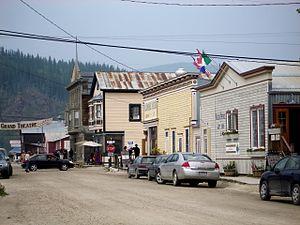
Une rue de Dawson City dans le Yukon (août 2009)
Un lieu historique national du Canada est un endroit désigné par le ministère de l’Environnement du Canada avec l'avis de la Commission des lieux et monuments historiques du Canada. Parcs Canada, une agence fédérale, administre le programme de désignation d’importance historique nationale. En 2014, il y avait 971 lieux historiques nationaux, dont 167 sont directement administrés par Parcs Canada. Ils sont situés dans toutes les provinces et territoires du Canada à l'exception de deux lieux situés en France, le mémorial de Vimy et le mémorial terre-neuvien de Beaumont-Hamel.